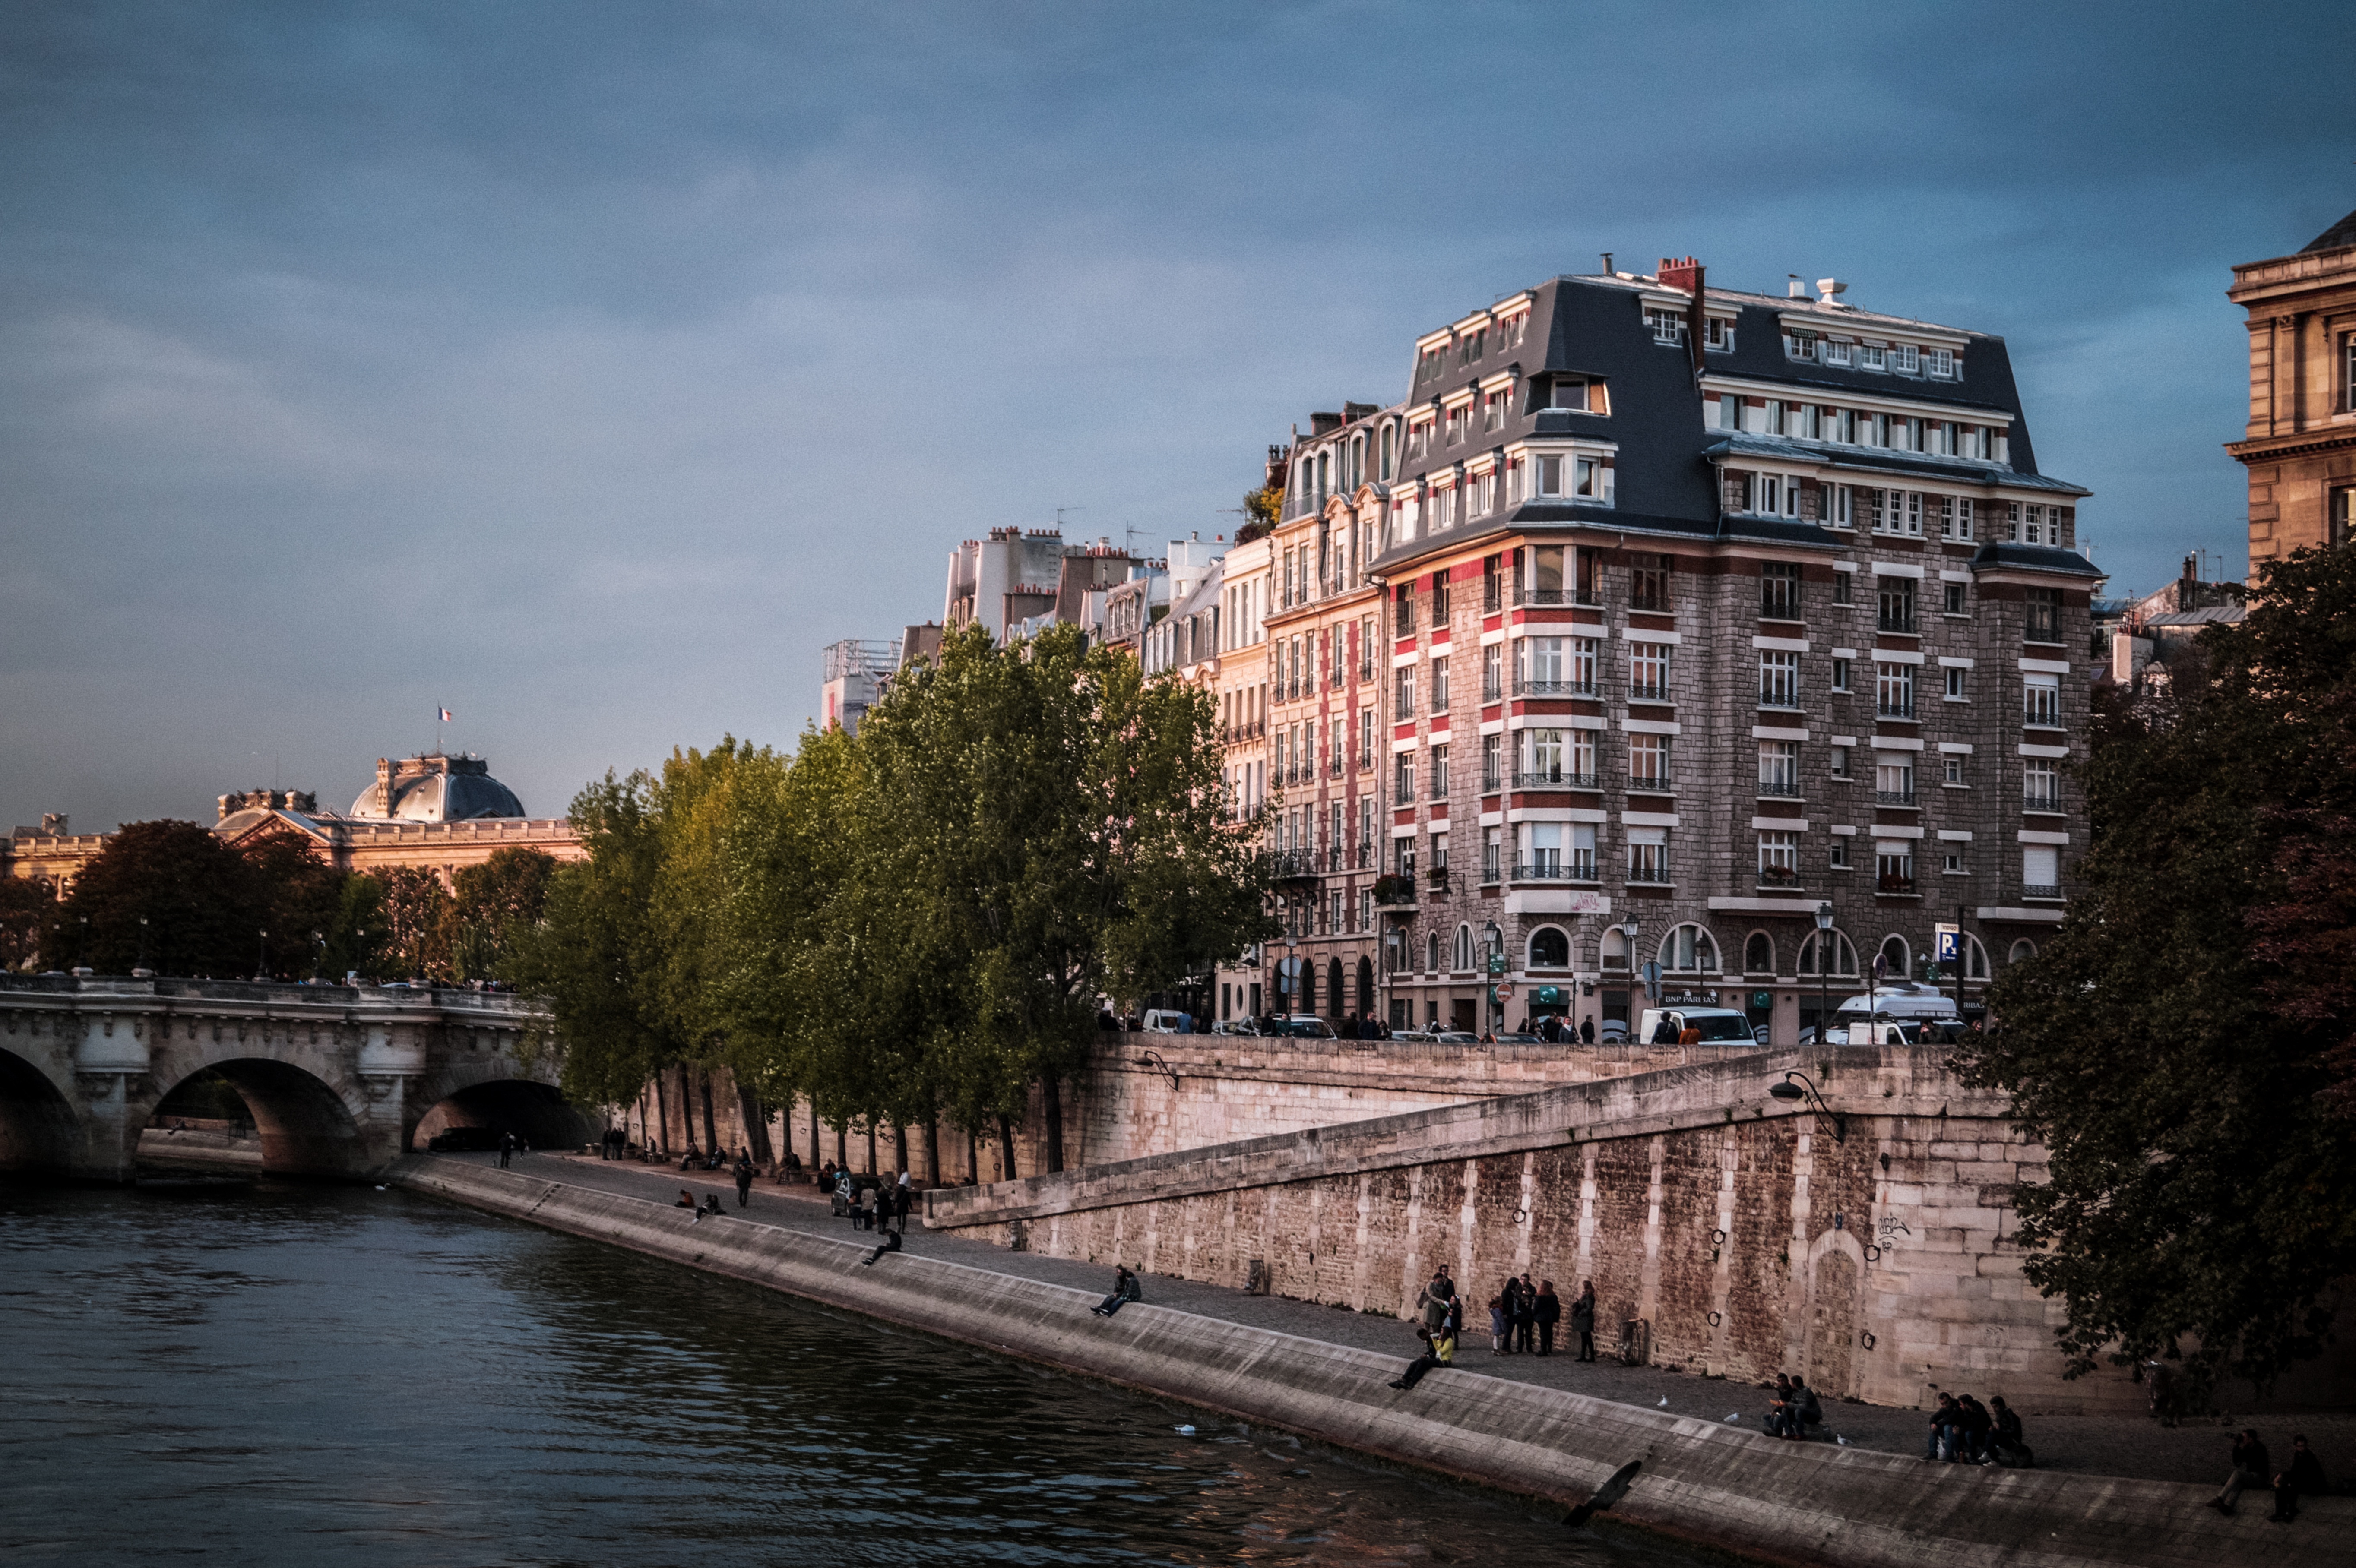
architecture, skyline, town, city, river, canal, cityscape, downtown, evening, reflection, landmark, waterway, urban area, human settlement